Northbrook Park, London

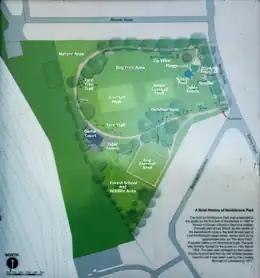
Map of Northbrook Park on the sign at the front of the park, August 2021, with added labels

Northbrook Park is located between Grove Park and Lee Green in the London Borough of Lewisham in southeast London, England, and is around southeast of Charing Cross. The park lies on the west side of Baring Road, part of the A2212 road, and has the postcode SE12 0JS. Just north of the park entrance on Baring Road there is a parade of shops on either side of the road, including a pub, several cafés, restaurants and take-aways, newsagents and off licence shops among others, and also a church and primary school. Northbrook Park is around north of Grove Park centre, southwest of Horn Park, south of Lee Green, and southeast from Hither Green. The park is separated from Grove Park Nature Reserve to the south by wide area of residential cul-de-sac streets that were constructed in the 1980s.